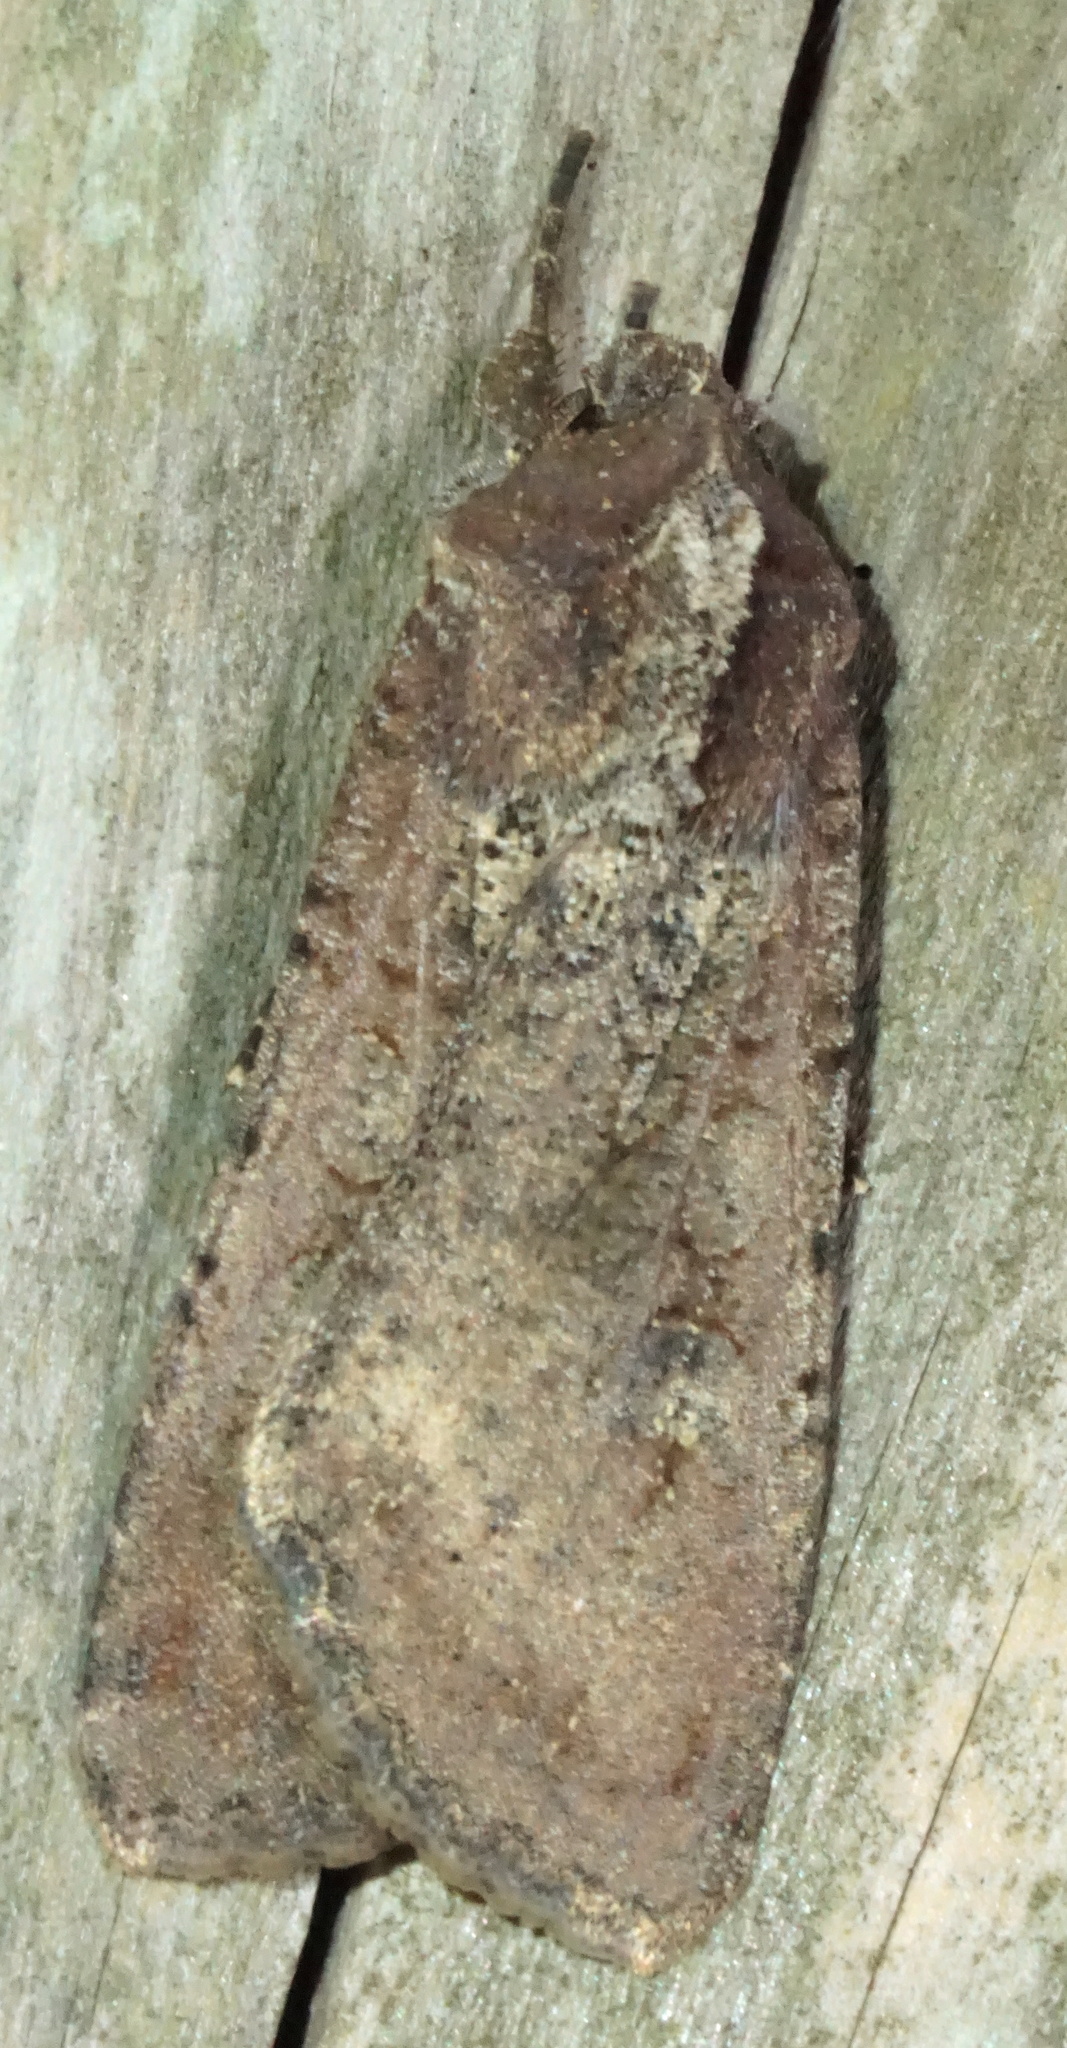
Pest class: cutworms